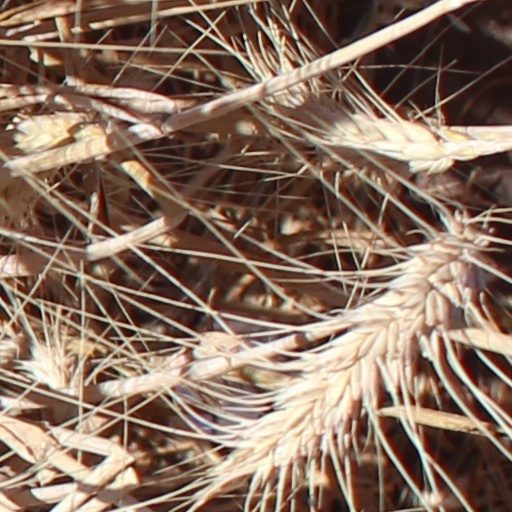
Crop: wheat